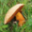
Label: mushroom